Annaka-Haruna Station

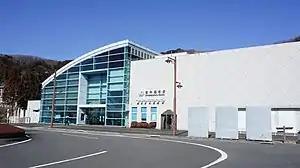
The station entrance in February 2019

is a railway station on the high-speed Hokuriku Shinkansen line in the city of Annaka, Gunma, Japan, operated by East Japan Railway Company (JR East).